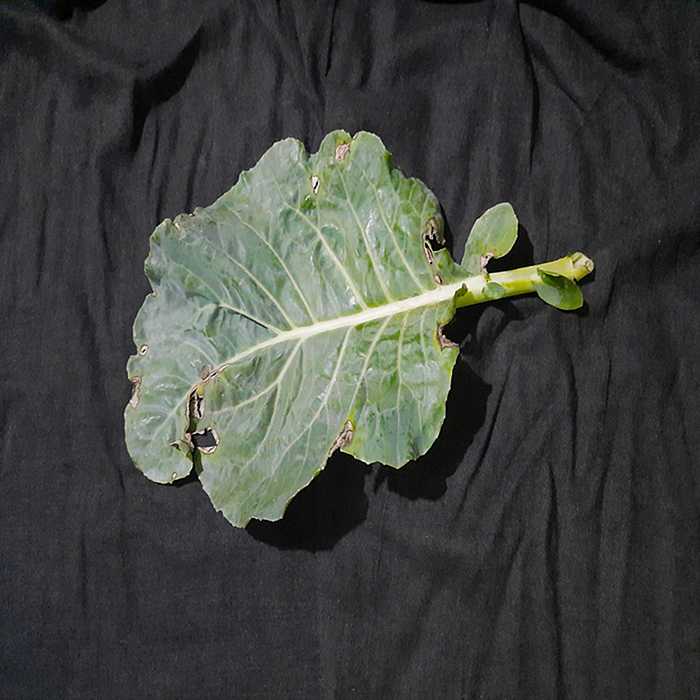
Plant: Cauliflower
Label: Downy mildew